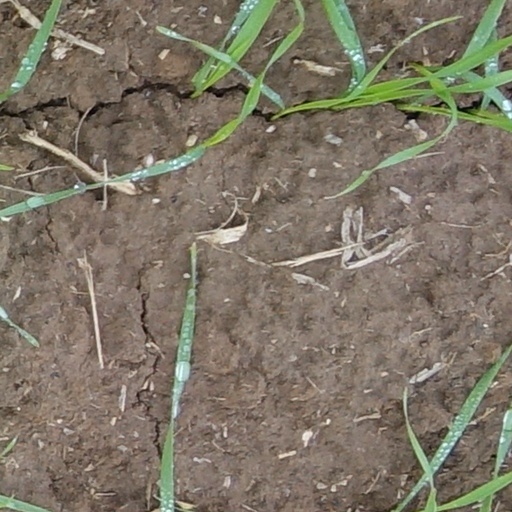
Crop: wheat